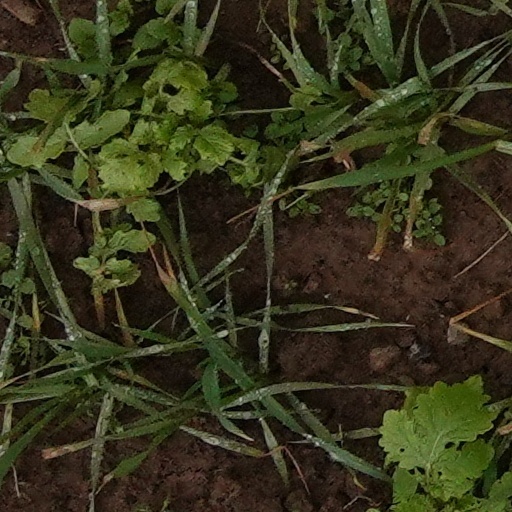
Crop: wheat